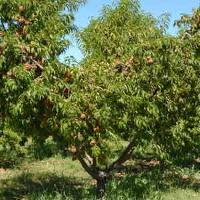
Weather: sun or clear